Dan Petrescu

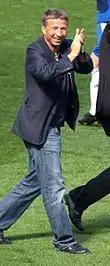
Petrescu in 2008

About one week after his termination, Petrescu was appointed as manager of Romanian Liga I newly promoted club Unirea Urziceni, with which he had considerable leading. Under his management, Unirea Urziceni was runner-up in the 2007–08 Cupa României and qualified for the 2008–09 UEFA Cup. He was considered for the vacant manager's position at his former club Steaua București after Marius Lăcătuș' resignation in October 2008. Dorinel Munteanu was appointed instead, but Petrescu has not ruled out a future role at the club. In May 2009, Petrescu won the Liga I title with outsiders Unirea Urziceni, the first title for both Petrescu and his club, and consequently achieving qualification to the 2009–10 UEFA Champions League, during which he led Unirea to a shock 4–1 victory at Ibrox against Rangers and a win against Sevilla at home, 1–0.